FC Bayern Munich II

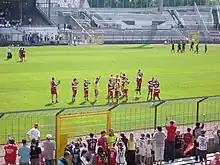
Bayern Munich II celebrate a victory at the Grünwalder Stadion in 2008

It took the team four seasons in this league to work its way back up, improving year by year and, in 1966–67, it finished first and earned promotion back to the "Bayernliga". "Bayern" started well in the league, coming fourth in the first year, but then declined and was relegated again in 1971. It only took two seasons this time for the team to return to the third division and another league win in 1973 moved the team back up.